John Collingham Moore

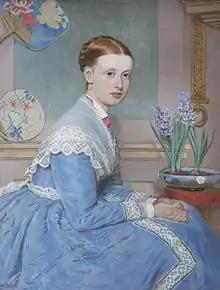
Emily Langton Langton (1871)by John Collingham Moore

John Collingham Moore was born in Gainsborough in Lincolnshire. He was one of the 14 children of the artist William Moore of York, who in the first half of the 19th century enjoyed a considerable reputation in the north of England as a painter of portraits and landscape. Amongst his brothers were the artists, Albert Joseph Moore and Henry Moore.